Describe the emotion expressed in this image:  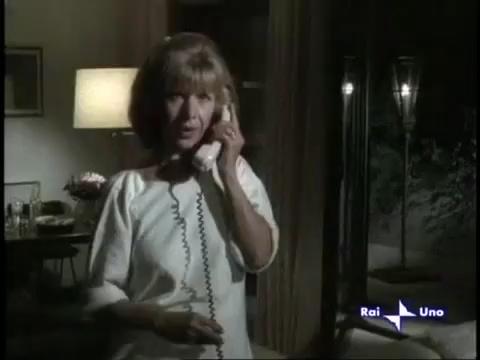
This person displays Fear, valence and arousal with high intensity.